Shadow of the Thin Man

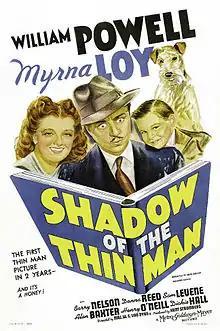
Theatrical release poster

Shadow of the Thin Man is a 1941 American murder mystery comedy film directed by W. S. Van Dyke and starring William Powell and Myrna Loy as Nick and Nora Charles. It was produced and released by Metro-Goldwyn-Mayer as the fourth in the series of six "The Thin Man" films. In this film their son Nick Jr. (Dickie Hall) is old enough to figure in the comic subplot. Other cast members include Donna Reed and Barry Nelson. This was one of three films in which Stella Adler appeared.